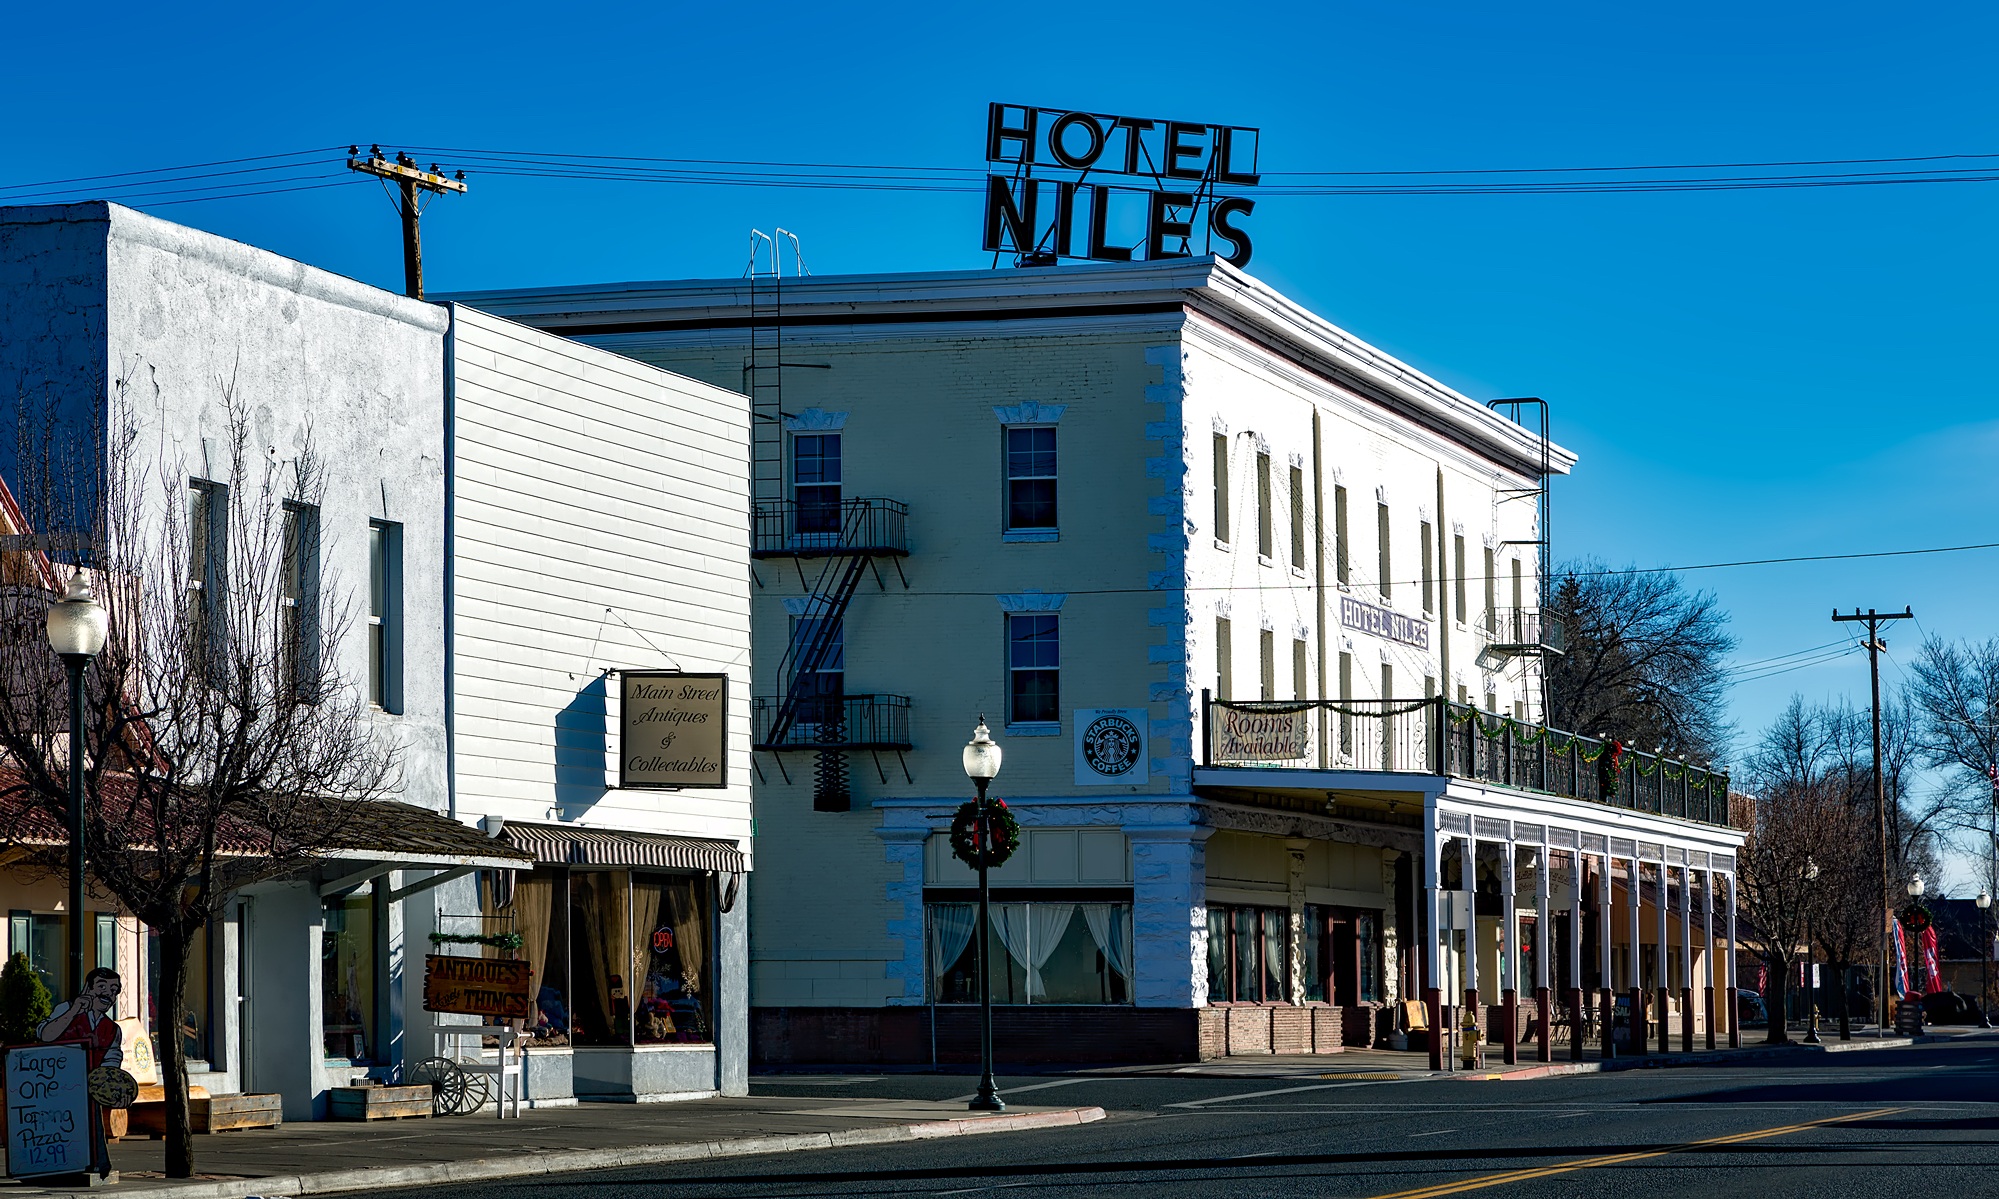
architecture, road, street, town, building, old, city, downtown, bar, village, plaza, facade, california, quaint, hdr, hotel, americana, neighbourhood, lodging, saloon, small towns, alturus, urban area, residential area